Ted Herold

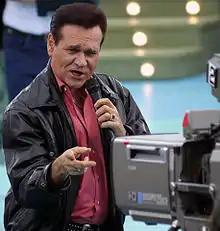
Herold in 2005

Harald Walter Bernhard Schubring (9 September 1942 – 20 November 2021), known professionally as Ted Herold, was a German rock and roll singer.